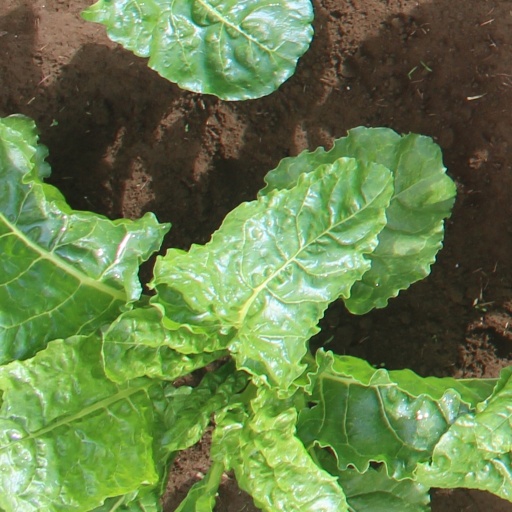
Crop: sugar beet